The Wood Nymph

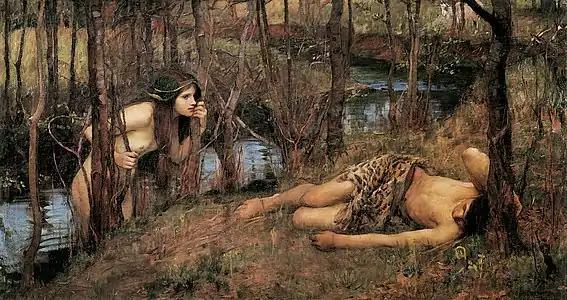
The theme of a mortal man (in this case the sleeping Hylas), seduced and doomed by a supernatural female is an enduring theme in folklore and art. Here is "Hylas with a Nymph", 1893, by John William Waterhouse

Björn encounters and is seduced by a beautiful wood nymph ("). The sensual, midsummer-night music in C-sharp major is "bathed in an erotic afterglow"; a solo cello cantilena, joined by horn and pizzicato strings, representing the nymph's erotic advances. "Who could resist," Glenda Dawn Goss has written in mock defense, "her [the nymph's] throaty solo cello voice, her sensuously swaying movements, a white limb glimpsed, honey-smooth, beneath a moon-white gown, a sweetly heaving breast?"